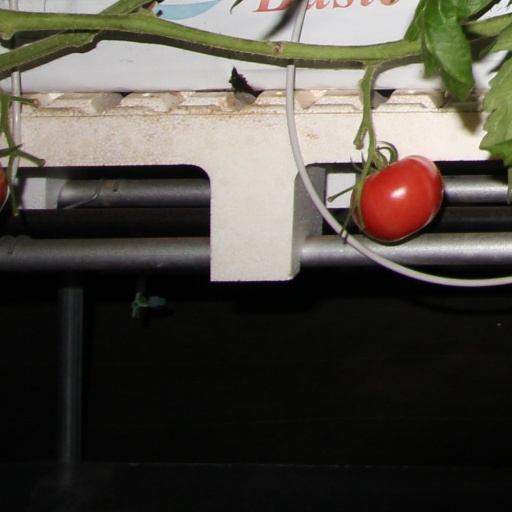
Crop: tomato